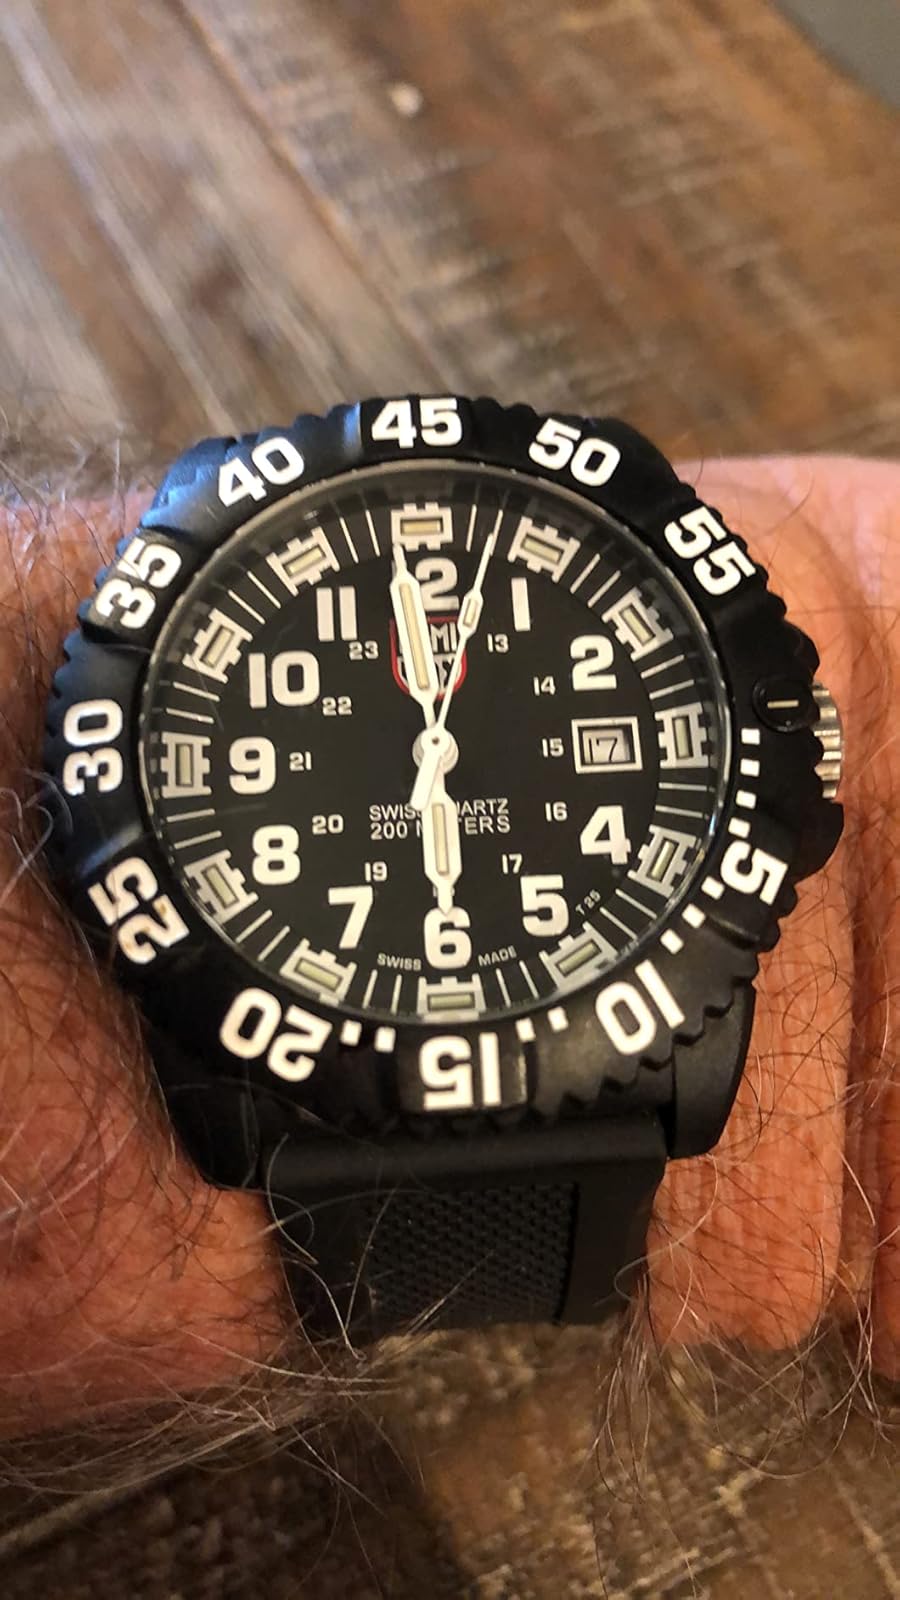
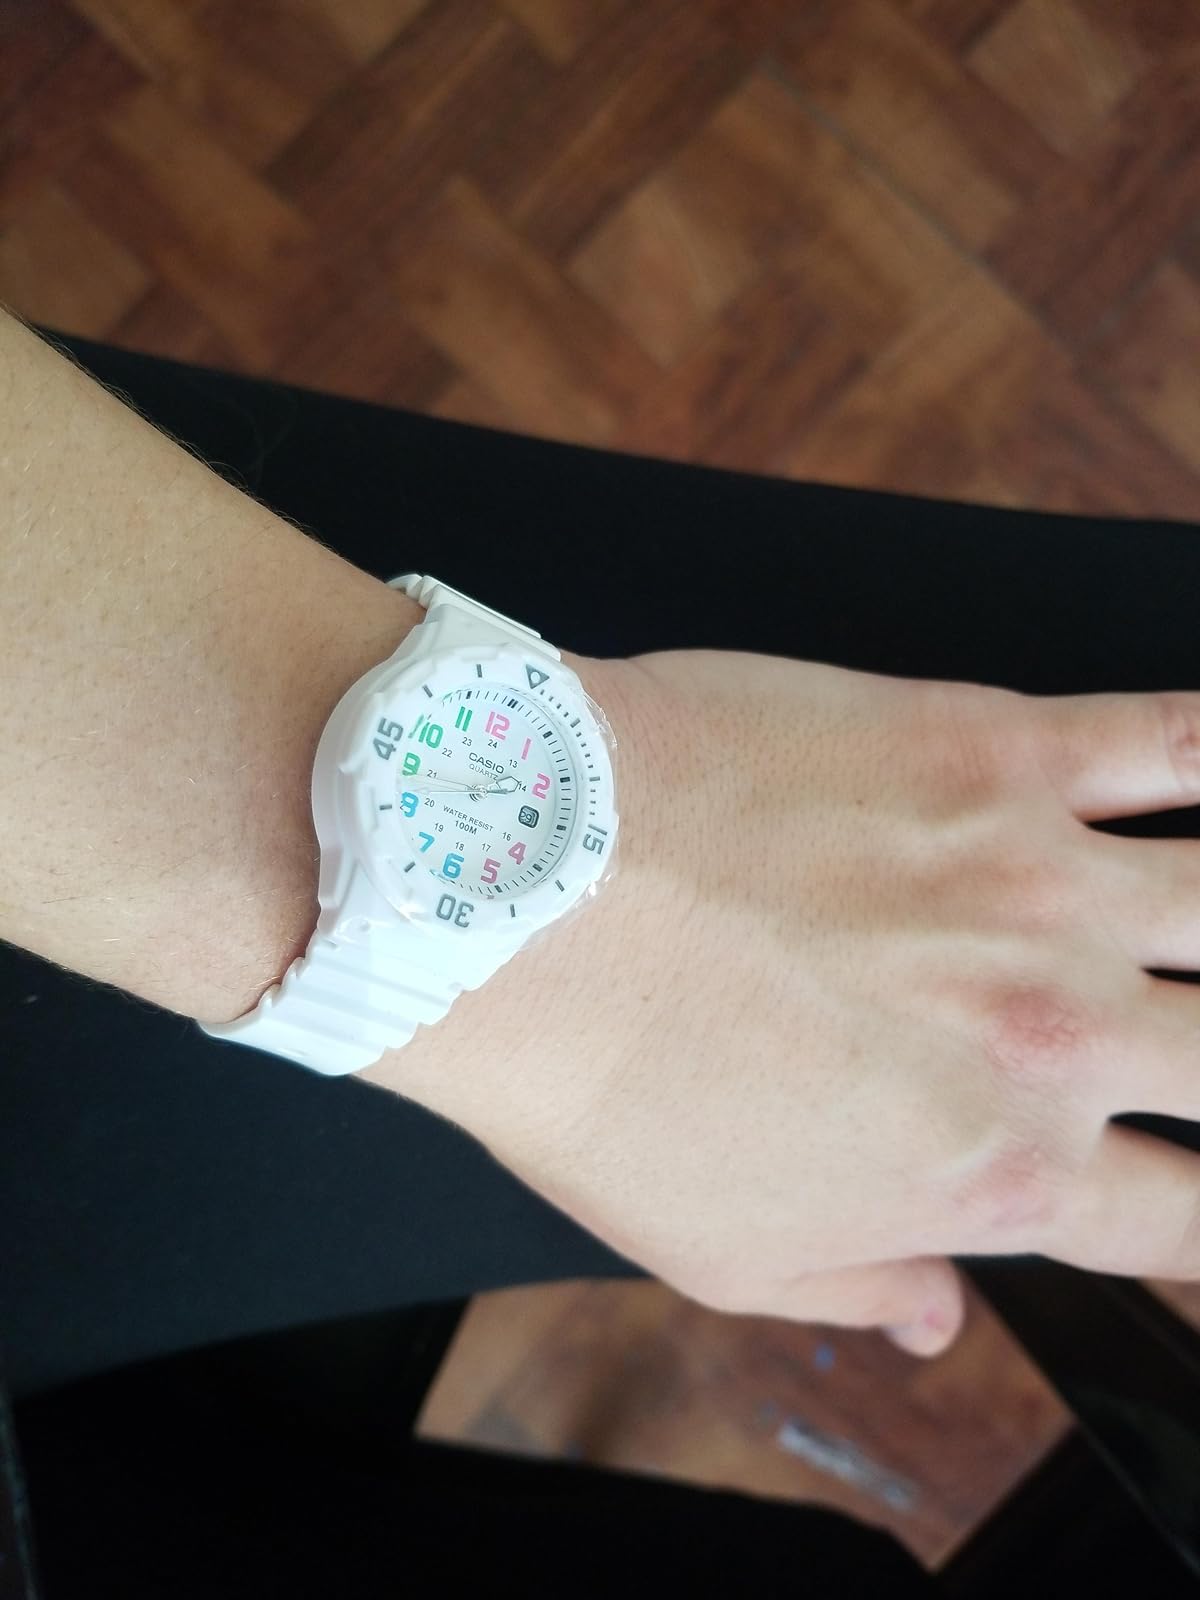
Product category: accessories_watch
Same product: no